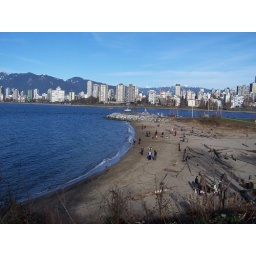
kits dog beach from above